Italian Paraguayans

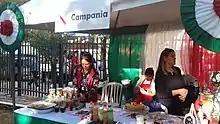
Italo Paraguayans originally from Campania during the 3rd edition of the "Festa Italiana" in Asunción (2019)

At the end of the 19th century, numerous families of Italian immigrants arrived, most of Sicilian origin, who founded the Trinacria neighborhood ("Trinacria" is one of the ancient names of Sicily), in the Villa del Rosario district. Later they settled in the capital's quarters of General Díaz and Tacumbú. The Italians were a relatively huge community of nearly 6,000 people at the beginning of the 20th century, concentrated in the capital and the surrounding areas. This group of immigrants, largely made up of workers, architects, engineers and less by professionals in other fields, exercised great influence, especially on growth and urban development in Asunción and in the maintenance of the Paraguayan rail system. They created even small cities, like "Nuova Italia".